Linzgau

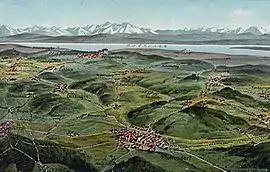
View over Linzgau from Pfullendorf, postcard, c. 1900

Linzgau is a historic region in Southern Germany, in the state of Baden-Württemberg. It is located north of Lake Constance and south of the Danube valley.